Orion Nebula

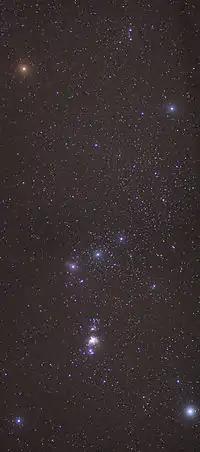
The constellation of Orion with the Orion Nebula (lower middle)

The Orion Nebula is visible with the naked eye even from areas affected by light pollution. It is seen as the middle "star" in the "sword" of Orion, which are the three stars located south of Orion's Belt. The "star" appears fuzzy to sharp-eyed observers, and the nebulosity is obvious through binoculars or a small telescope. The peak surface brightness of the central region of M42 is about 17 Mag/arcsec and the outer bluish glow has a peak surface brightness of 21.3 Mag/arcsec.